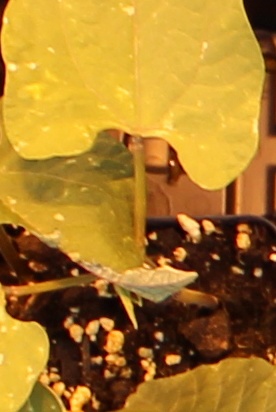
Label: Blackbean